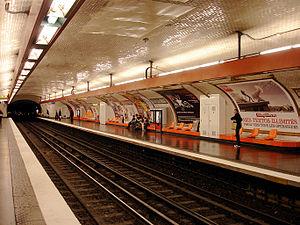
Station Richelieu - Drouot de la ligne 9 du métro de Paris, France.
Richelieu - Drouot est une station des lignes 8 et 9 du métro de Paris, située à la limite des 2ᵉ et 9ᵉ arrondissements de Paris.